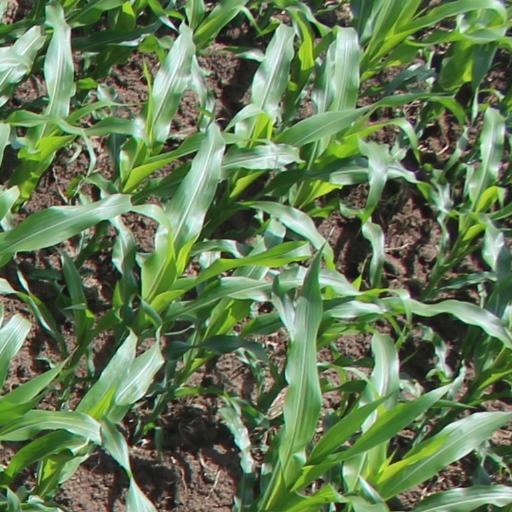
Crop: maize; corn